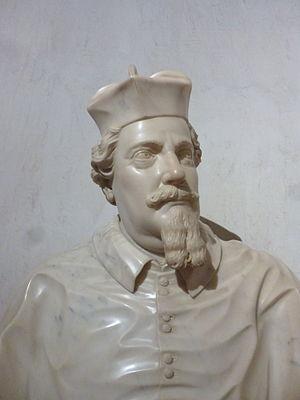
Giulio Gabrielli le Vieux est un cardinal italien du XVIIᵉ siècle. Il est un neveu du cardinal Orazio Lancellotti, un parent du pape Clément X et du cardinal Giulio Gabrielli le Jeune.
Le conclave papal de 1655 est convoqué à la mort du pape Innocent X, le 7 janvier 1655 afin de lui désigner un successeur. Il aboutit à l'élection du cardinal Fabio Chigi sous le nom d'Alexandre VII en tant que 237ᵉ pape de l'Église catholique romaine.